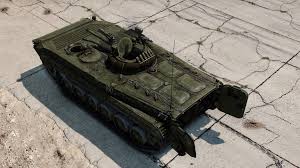
Label: BMP-1